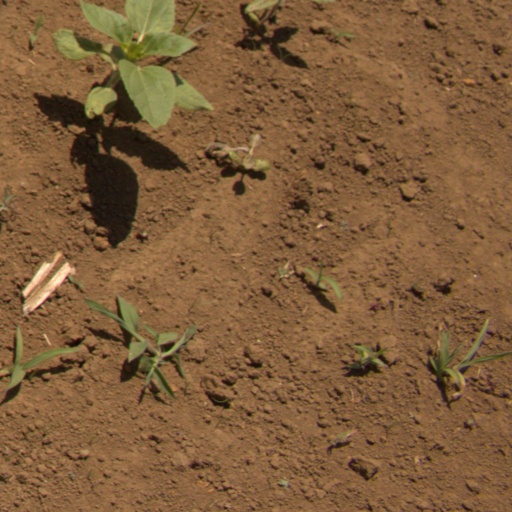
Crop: Jerusalem artichoke